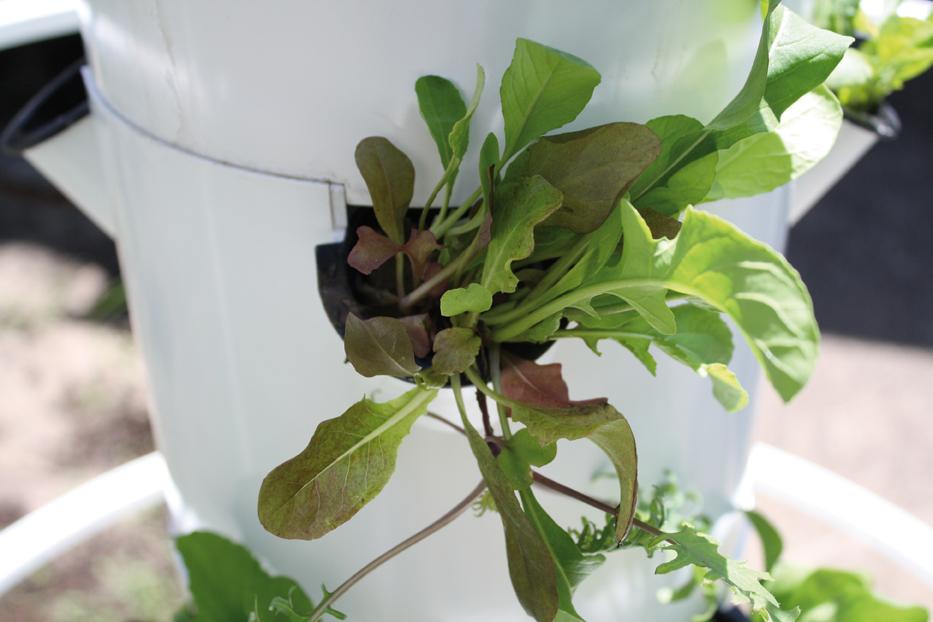
Huu ni mmea yenye majani marefu ya kijani kibichi na yenye kingo zilizokatwa kidogo,ukiota karibu na uzu mweupe wa chombo fulani,baadhi hayo inaonekana kuwa na rangi nyekundu au ya kahawia kidogo.